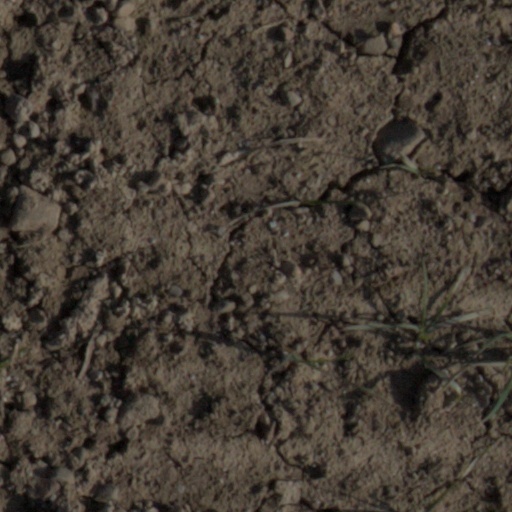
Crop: wheat